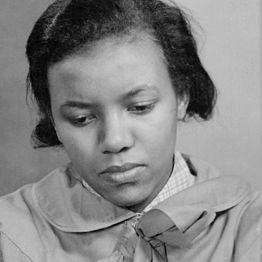
Age: 54